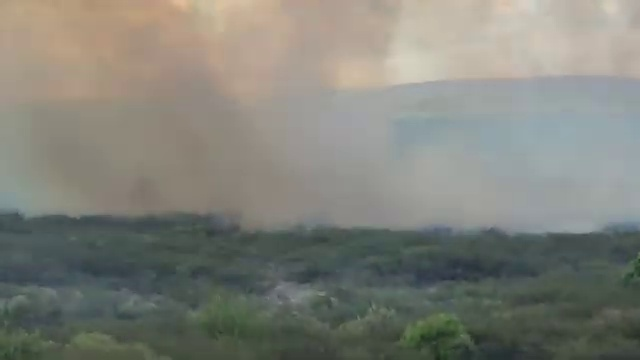
Fire: no
Smoke: yes